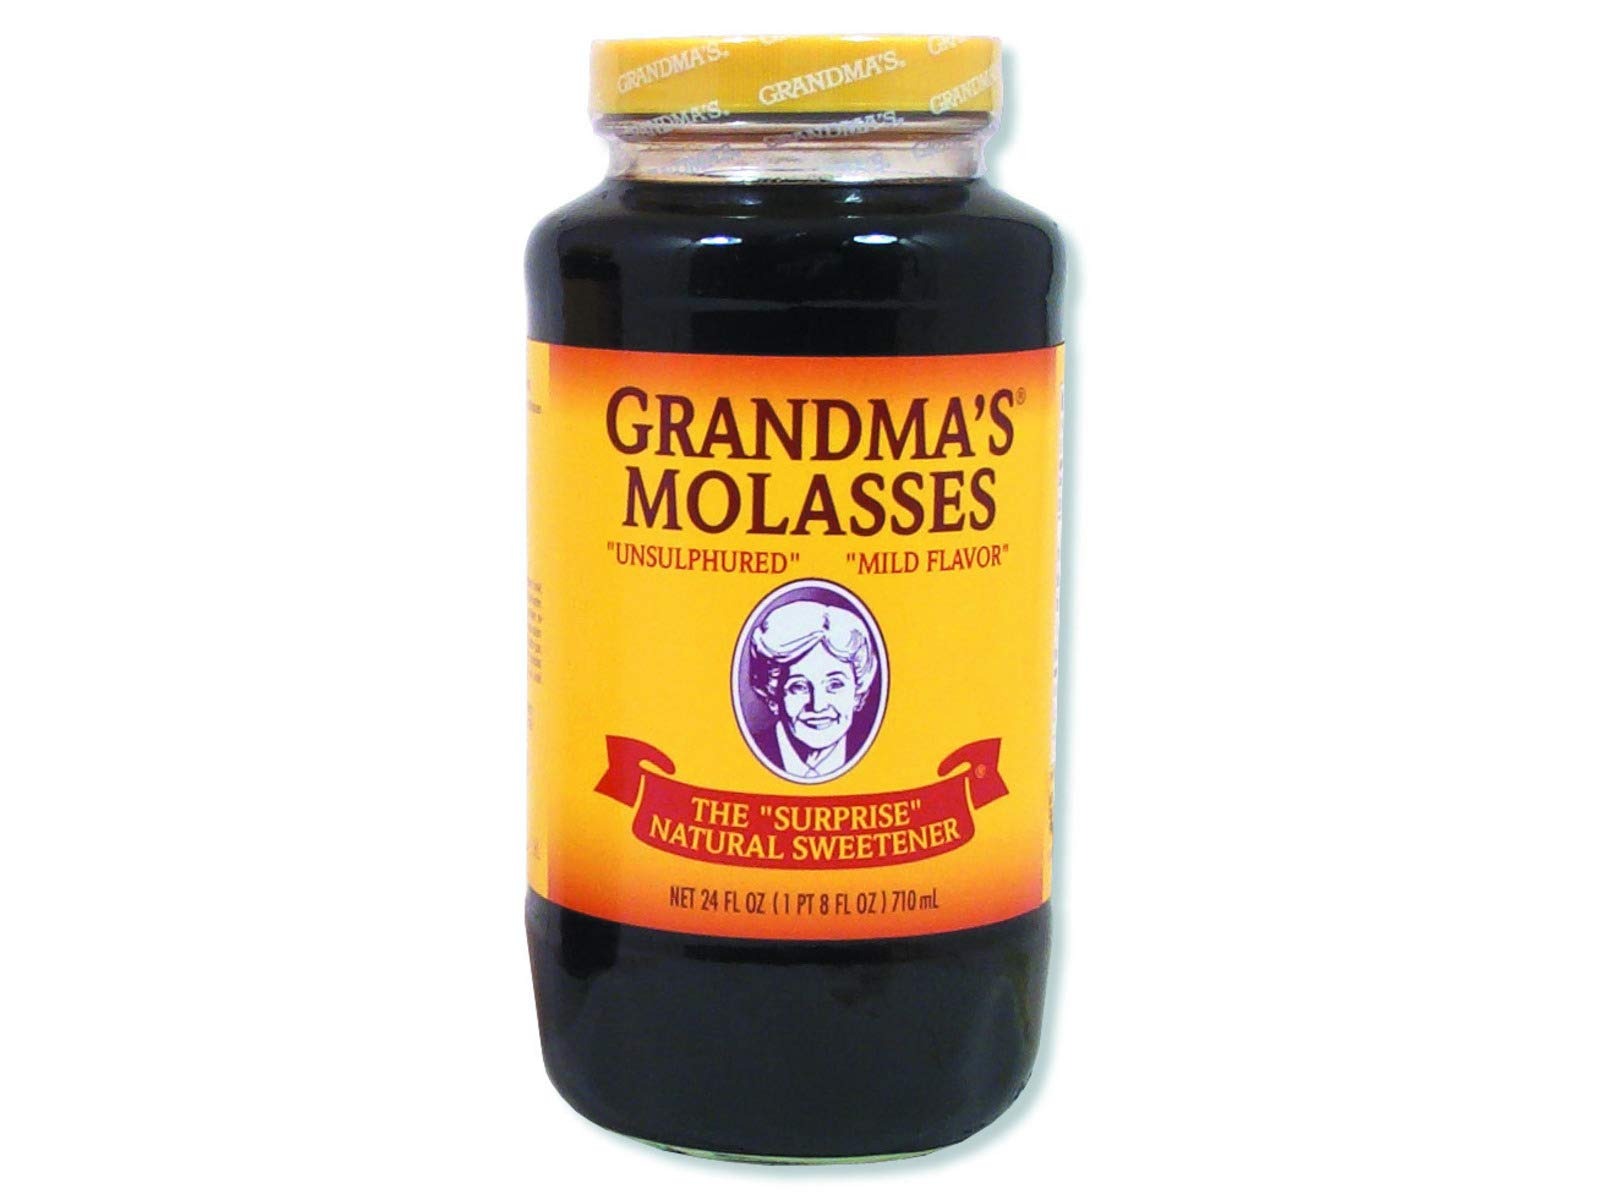
Item Name: Grandma's Original Unsulphered Molasses ~ All Natural ~ Large 24 Oz Container
Value: 24.0
Unit: Fl Oz

Price: 8.835